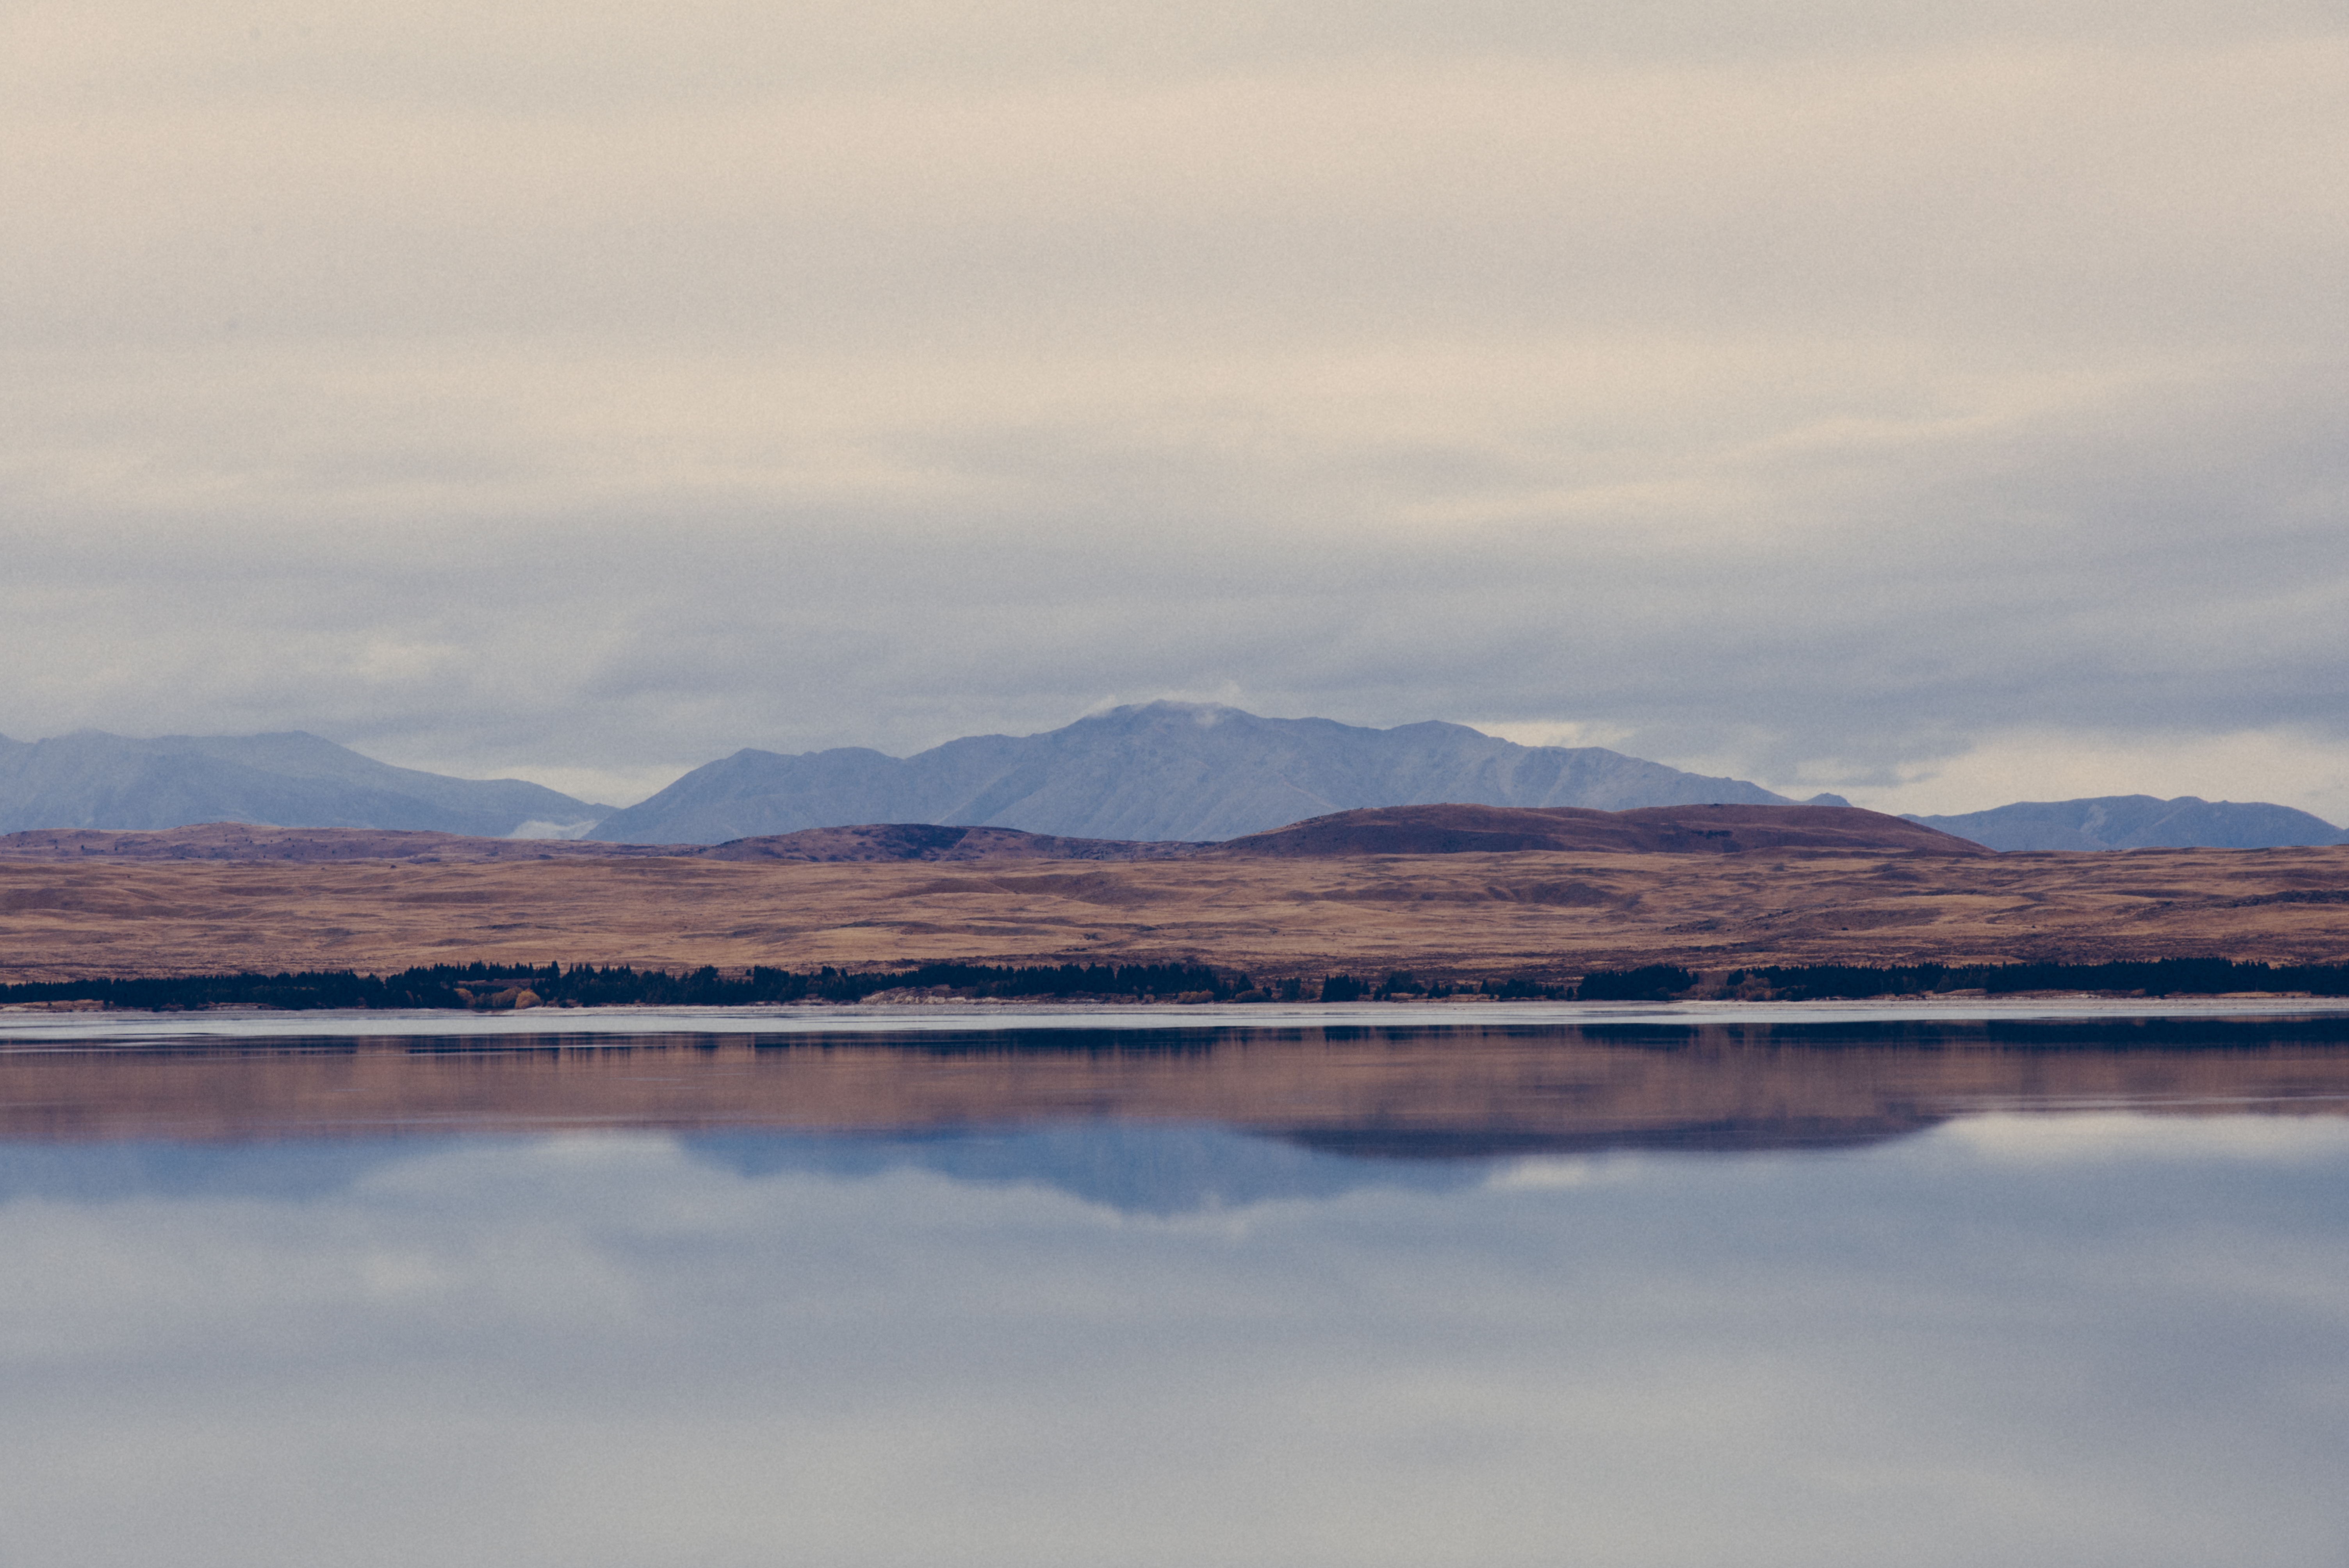
landscape, sea, water, outdoor, horizon, wilderness, mountain, snow, winter, cloud, sky, sunrise, mist, cloudy, morning, hill, lake, dawn, river, dusk, ice, evening, reflection, weather, overcast, reservoir, arctic, highland, body of water, clouds, publicdomain, fell, loch, natural environment, atmospheric phenomenon, mountainous landforms